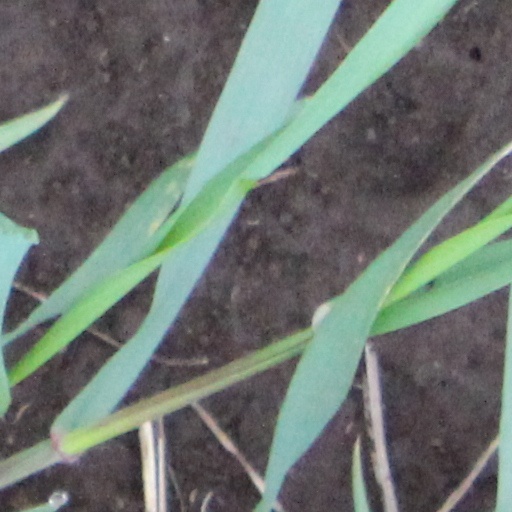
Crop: wheat